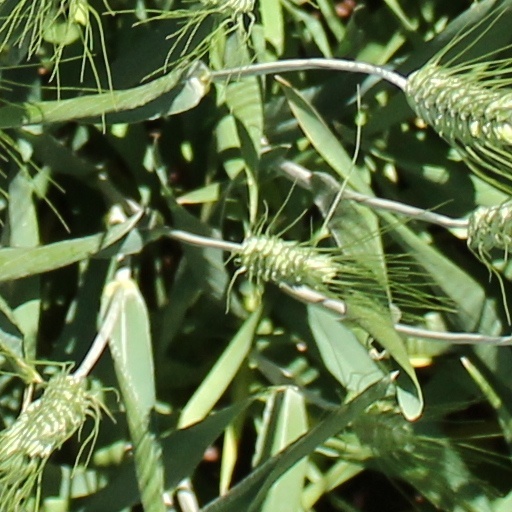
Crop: wheat